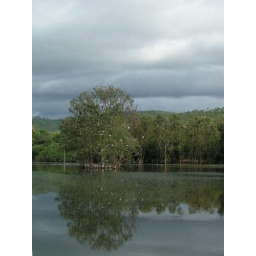
the bird tree in the center of the lake 2